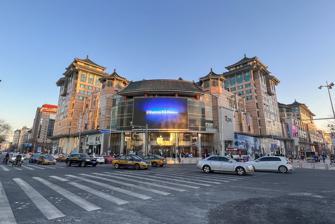
Building: Beijing apm
Country: China
Year built: 1998
Shopping mall in Beijing, China Beijing apm One of the mall's entrances in 2021 Location Wangfujing , Beijing , China Coordinates 39°54′49″N 116°24′20″E / 39.913696°N 116.405664°E / 39.913696; 116.405664 Opening date 1993 Developer Sun Hung Kai Properties Total retail floor area 120,000 m 2 (1,300,000 sq ft) No. of floors 6 Website www .beijingapm .cn Beijing apm , also known as Xindong'an Plaza ( Chinese : 新东安广场 ; pinyin : Xīndōng'ān Guǎngchǎng ), is a shopping mall and office building at Wangfujing , Beijing , China . It is a commercial property developed by Sun Hung Kai Properties . It has a total area of 120,000 m 2 (1,300,000 sq ft). The building was built on the site of the old Dong'an Department Store and opened in 1998. In 2001, the building was voted as one of Beijing's Top 10 Great Buildings in the 1990s. The mall will be accessible via Jinyu Hutong station on Beijing Subway Line 8 in late 2021. See also apm (Hong Kong) References